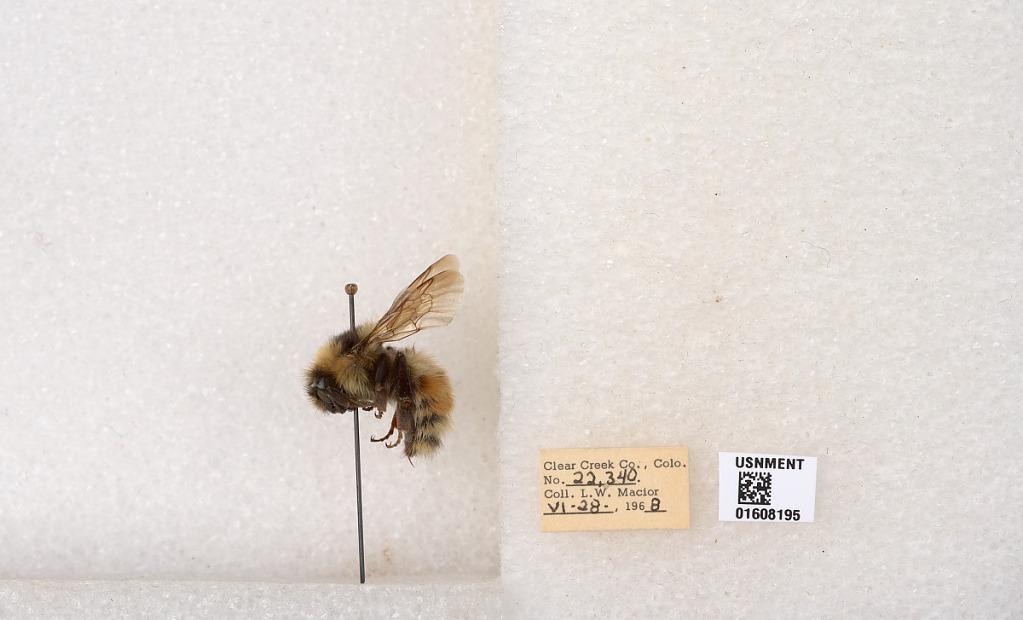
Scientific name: Bombus (Pyrobombus) sylvicola Kirby
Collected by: L. Macior
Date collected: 1968-6-28
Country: United States
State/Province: Colorado
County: Clear Creek
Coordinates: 39.6891, -105.644